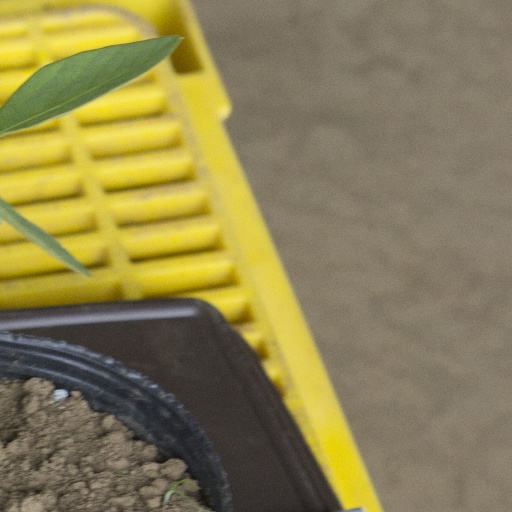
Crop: soybean